Sky position (RA, Dec in degrees): 120.679, 18.632
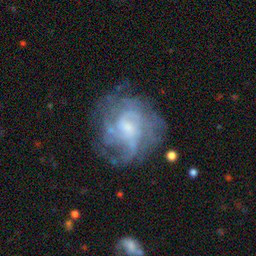
Galaxy morphology: Unbarred Loose Spiral Galaxies